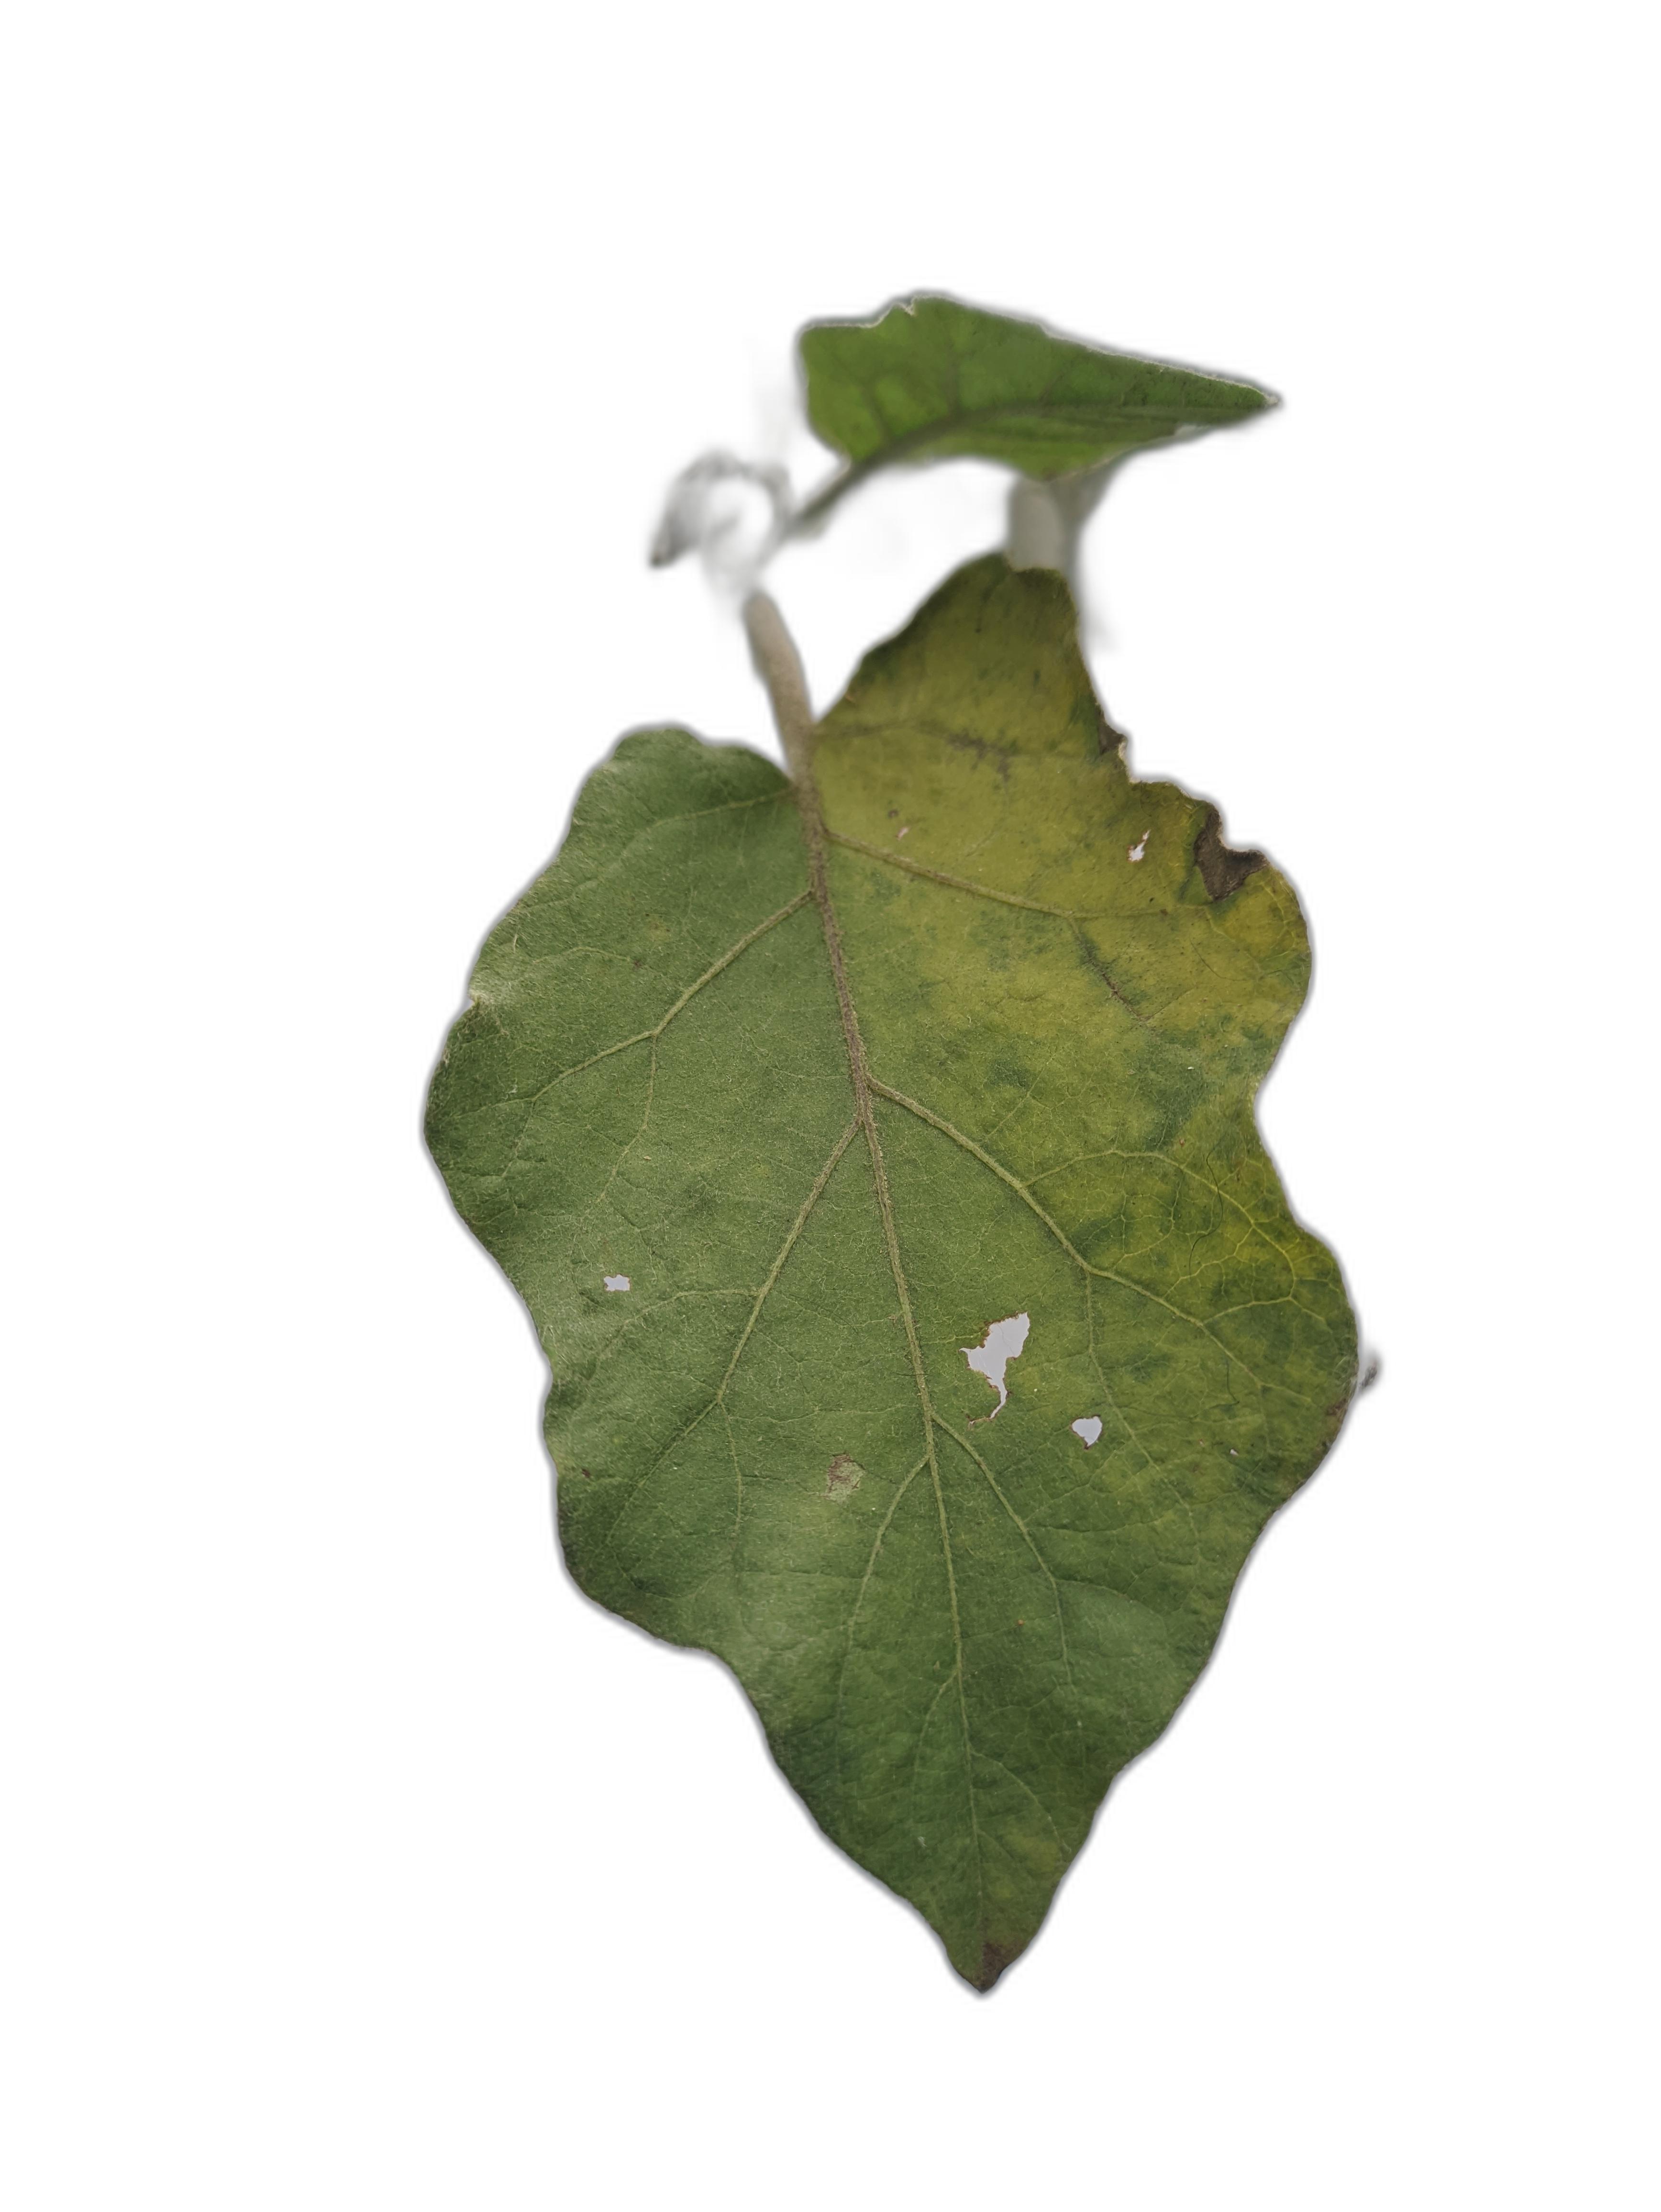
Label: Leaf Spot Disease